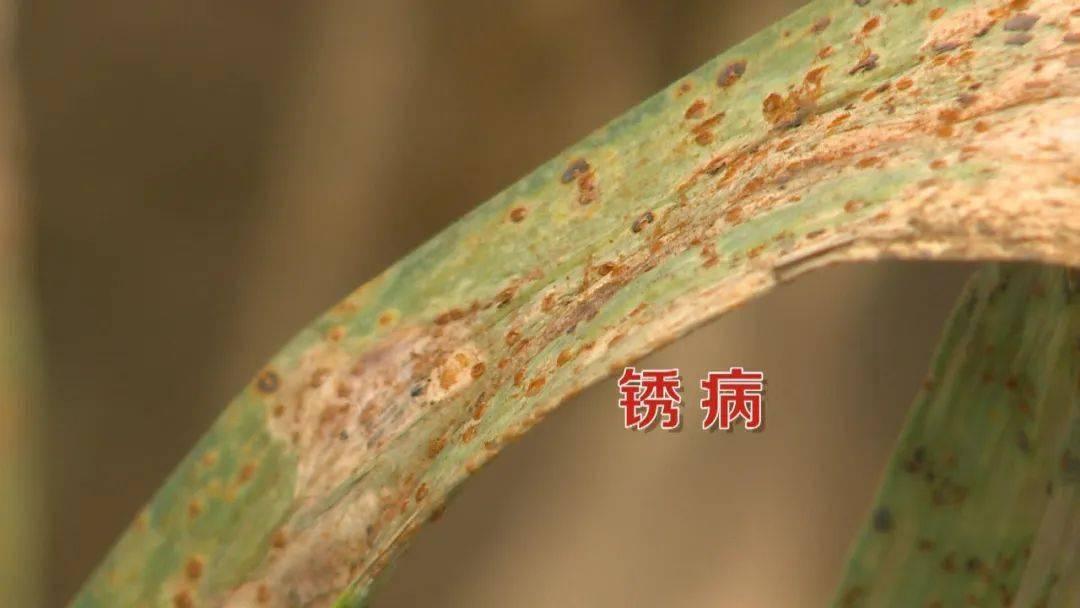
Plant: Garlic
Disease: garlic rust